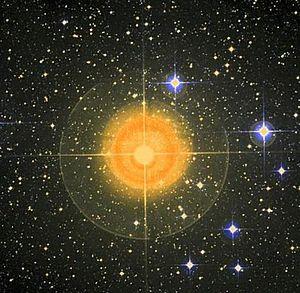
Voici une liste non exhaustive d'amas stellaires, classée par ordre alphabétique de constellations.
HD 63032 est une géante orange de type K4III de la constellation de la Poupe avec une magnitude apparente visuelle de 3,62 distante d'environ 1085 années-lumière de la Terre. c Puppis, qui se trouve sur le ciel entre Naos et Nu Puppis, est la 335ᵉ plus brillante étoile du ciel, et la 8ᵉ plus brillante de sa constellation. Elle est située dans l'amas ouvert NGC 2451.